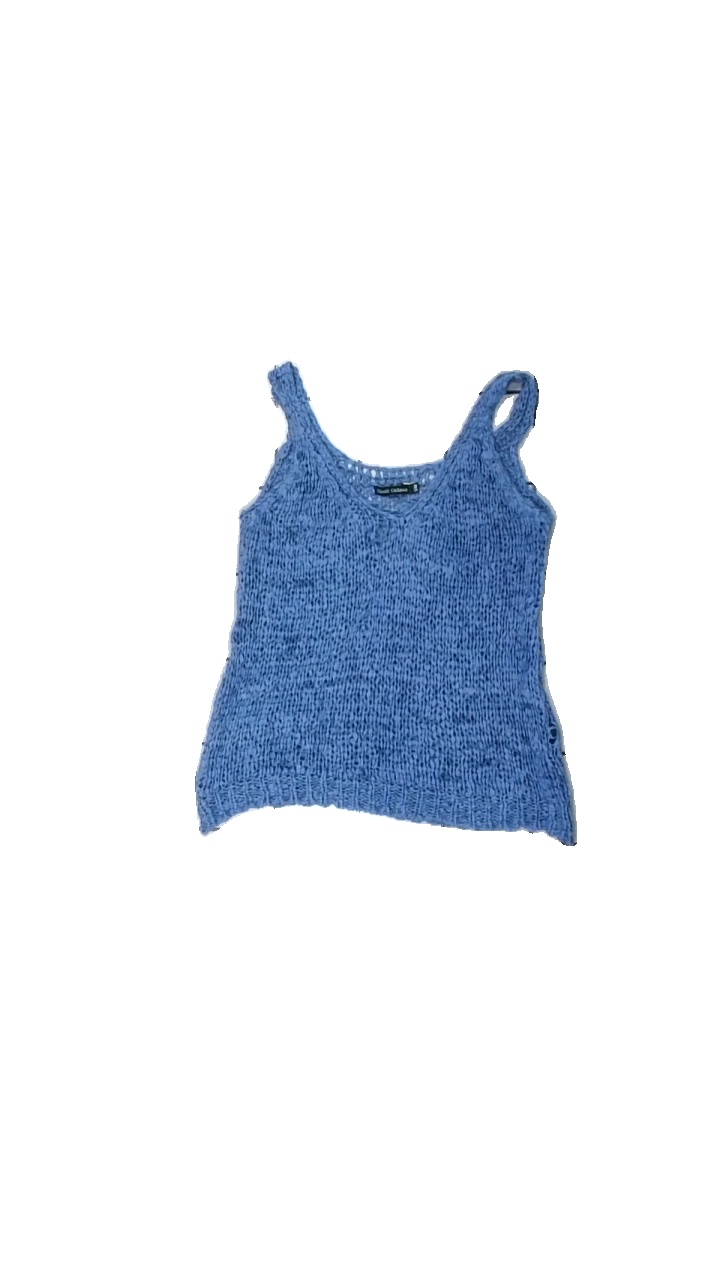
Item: Tank Top (Ladies)
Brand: Black Colour
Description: blått linne
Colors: Blue
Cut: Regular
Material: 73% acrylic 27% nylone
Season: Summer
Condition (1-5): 5
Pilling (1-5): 5
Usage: Reuse
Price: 50-100